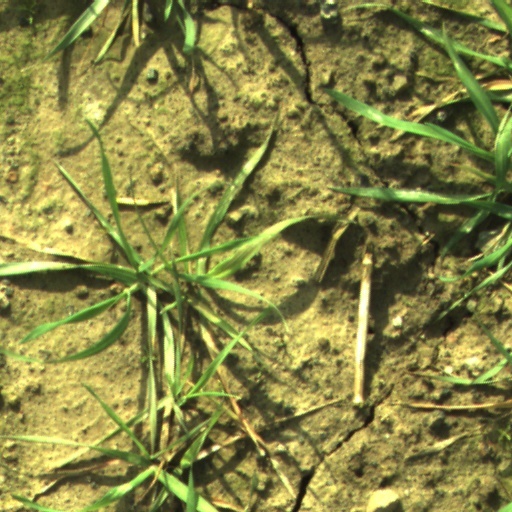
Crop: wheat